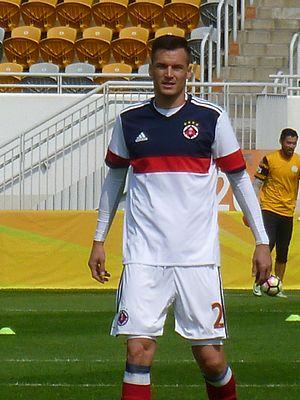
Marko Perović est un ancien footballeur serbe qui évoluait au poste d'ailier gauche. Il est désormais entraîneur adjoint de la réserve du Guangzhou R&F.